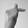
ASL letter: T